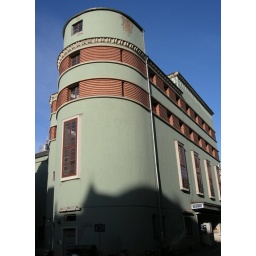
Art deco and blue sky - but not in Miami!